Mohamad Hammoud (footballer, born 1980)

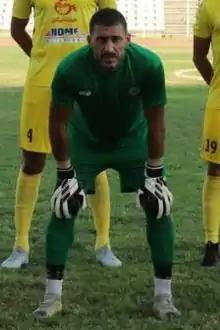
Hammoud with Bourj in 2020

Mohamad Hassan Hammoud (born 20 April 1980) is a Lebanese football coach and former player who is the goalkeeper coach of Ahed's youth setup.